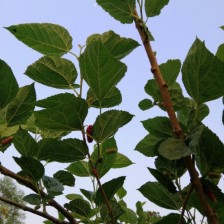
Variety: BlackAustralia